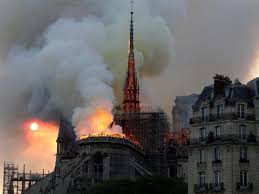
Label: urban_fire